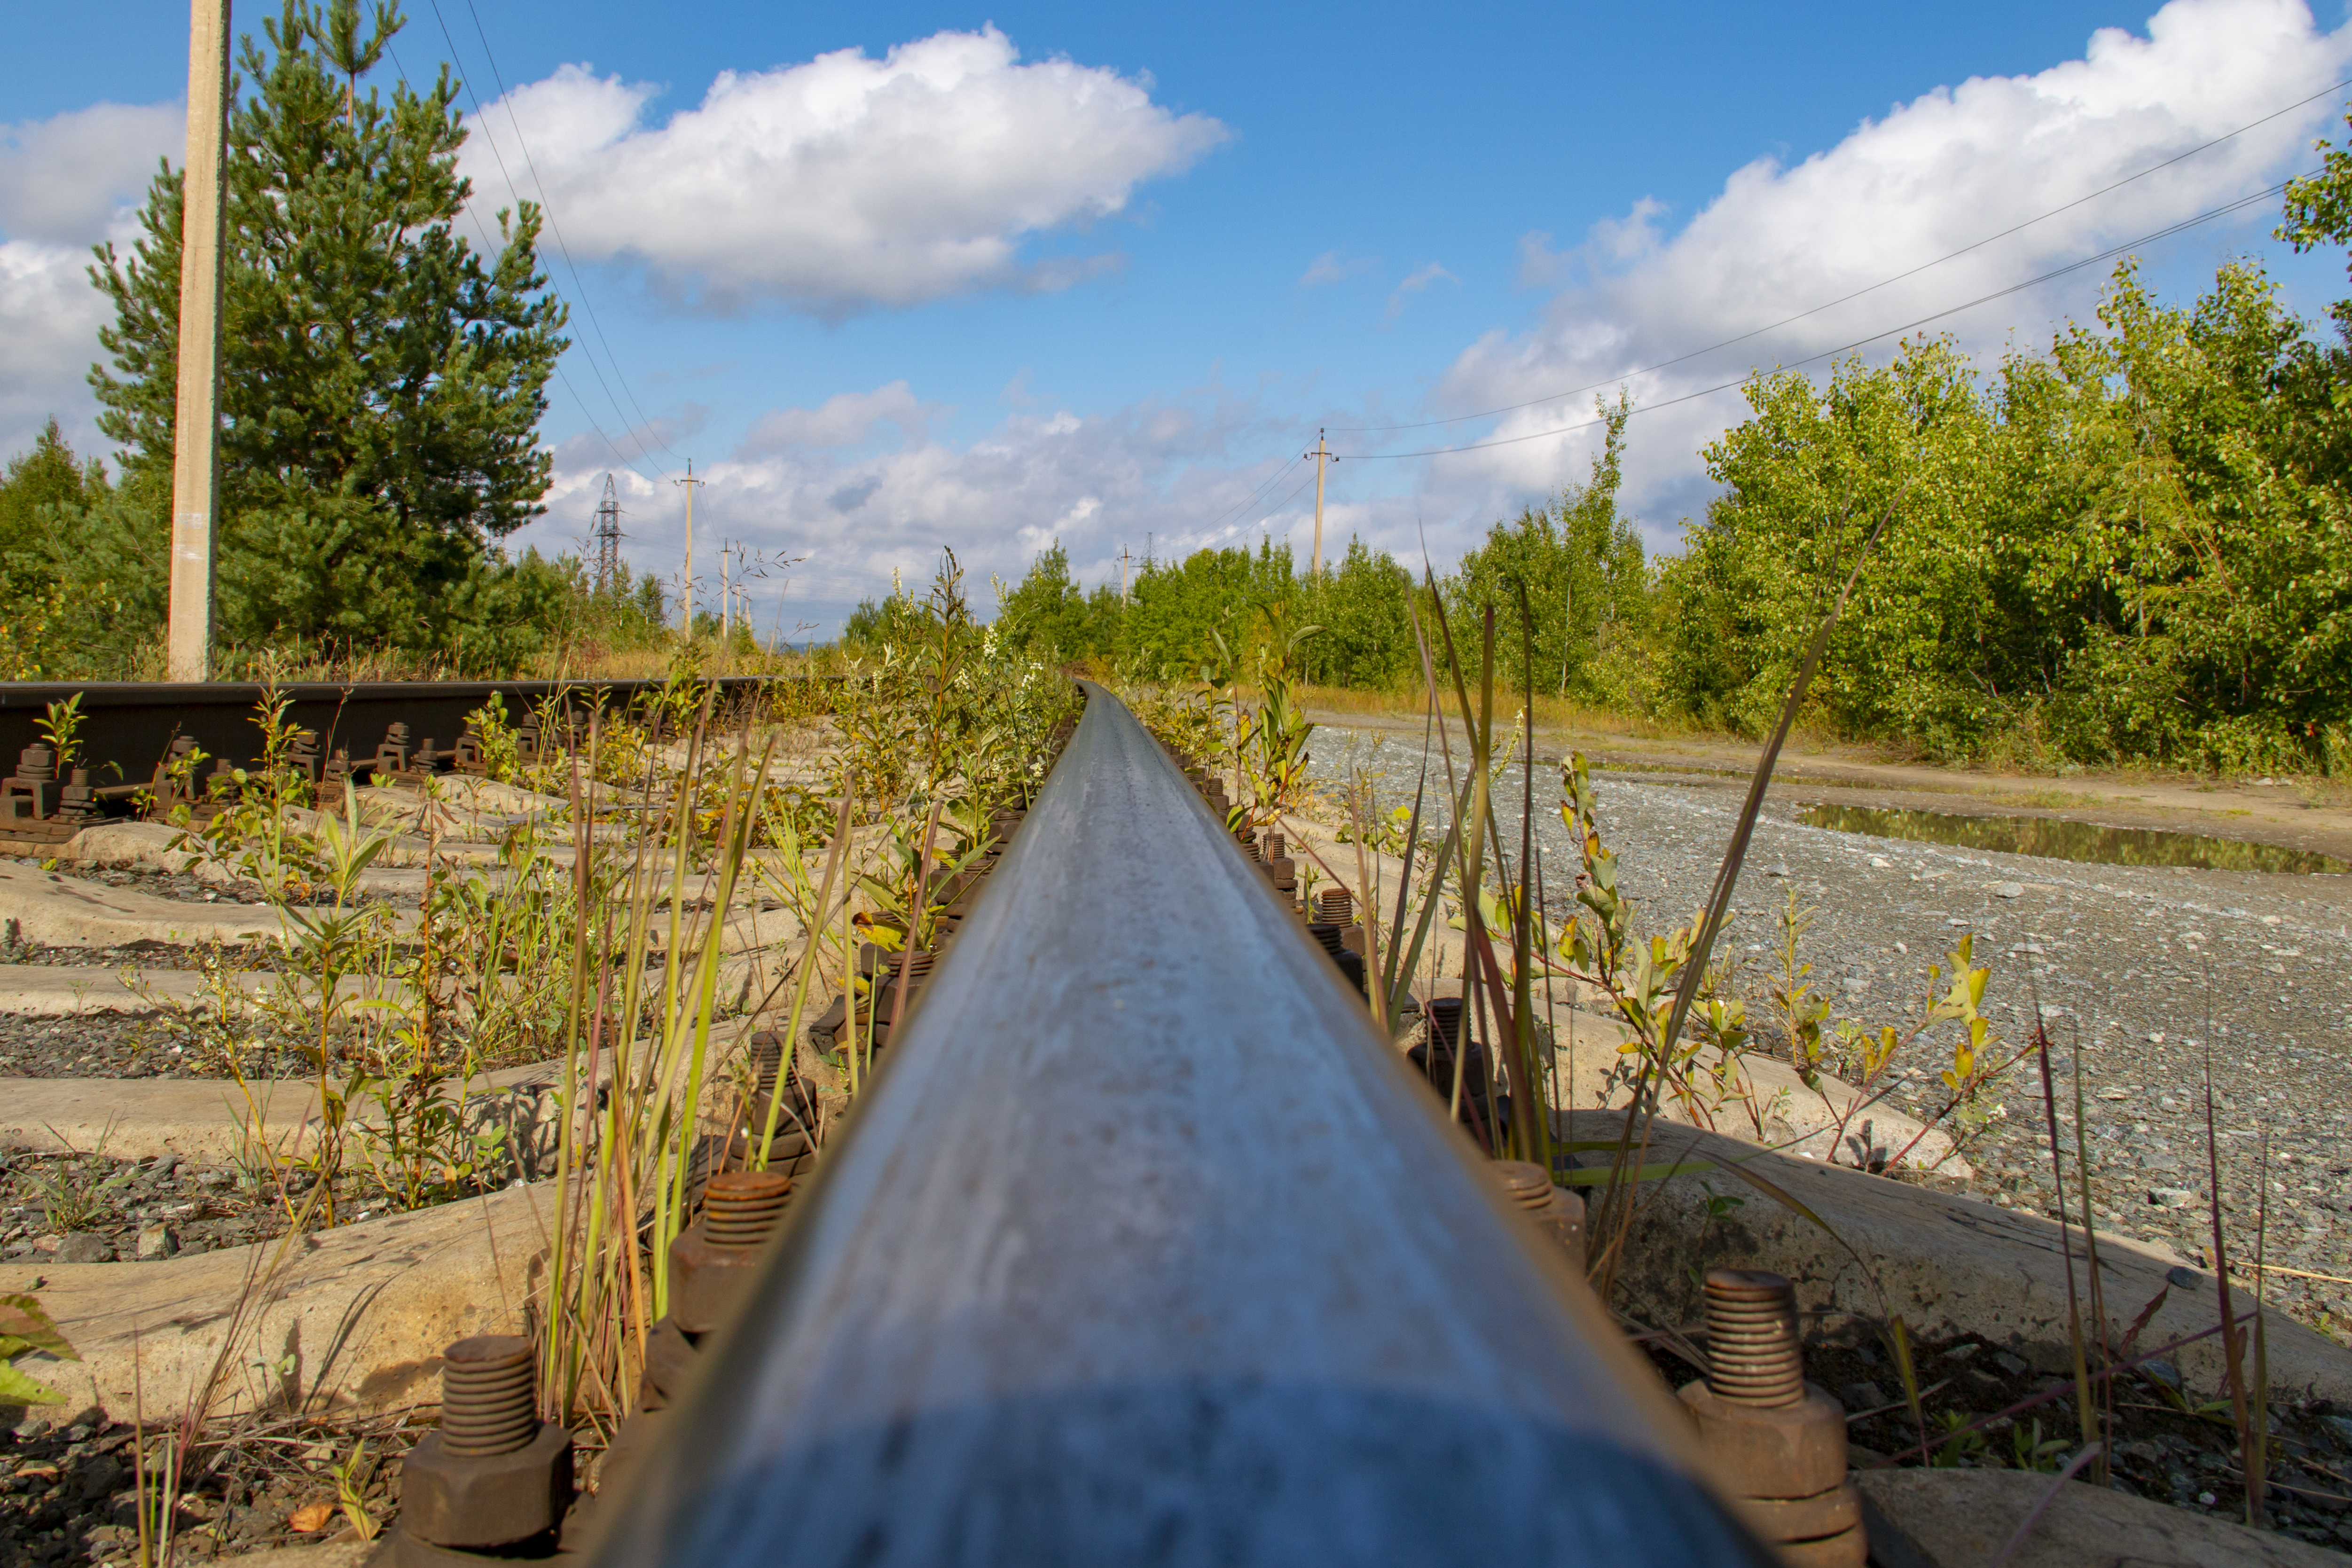
rails, railway, trains, rust, travel, locomotives, wagons, transport, romance, vegetation, natural environment, nature reserve, boardwalk, tree, sky, grass, water resources, wetland, biome, walkway, grass family, waterway, marsh, river, plant community, plant, bayou, swamp, landscape, forest, cloud, trail, road, thoroughfare, lake, bank, bog, state park, bridge, nonbuilding structure, reflection, pond, channel